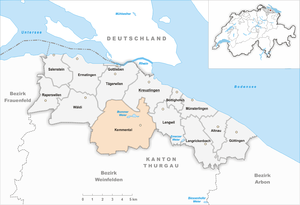
Kemmental est une commune suisse du canton de Thurgovie, située dans le district de Kreuzlingen.